Hygrophoropsis

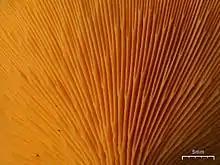
Closeup of the orange, forked gills of "H. aurantiaca"

"Hygrophoropsis" species have fruit bodies with concave caps that often have wavy margins and rolled-in edges. The texture of the cap surface ranges from somewhat tomentose to velvety. Typical fruit body colors are orange, brownish-yellow (fulvous) or paler, buff, and cream. The gills have a decurrent attachment to the stipe. They are narrow with blunt edges, often multiply forked, and readily detachable from the stipe. The flesh is soft and generally the same colour as the fruit body surface, or lighter. The taste and odour of the flesh is usually nondescript, or similar to cultivated mushrooms. In contrast, "H. rufa" can have a distinct ozone-like smell, reportedly reminiscent of the orchid "Oncidium ornithorhynchum" or a photocopier.